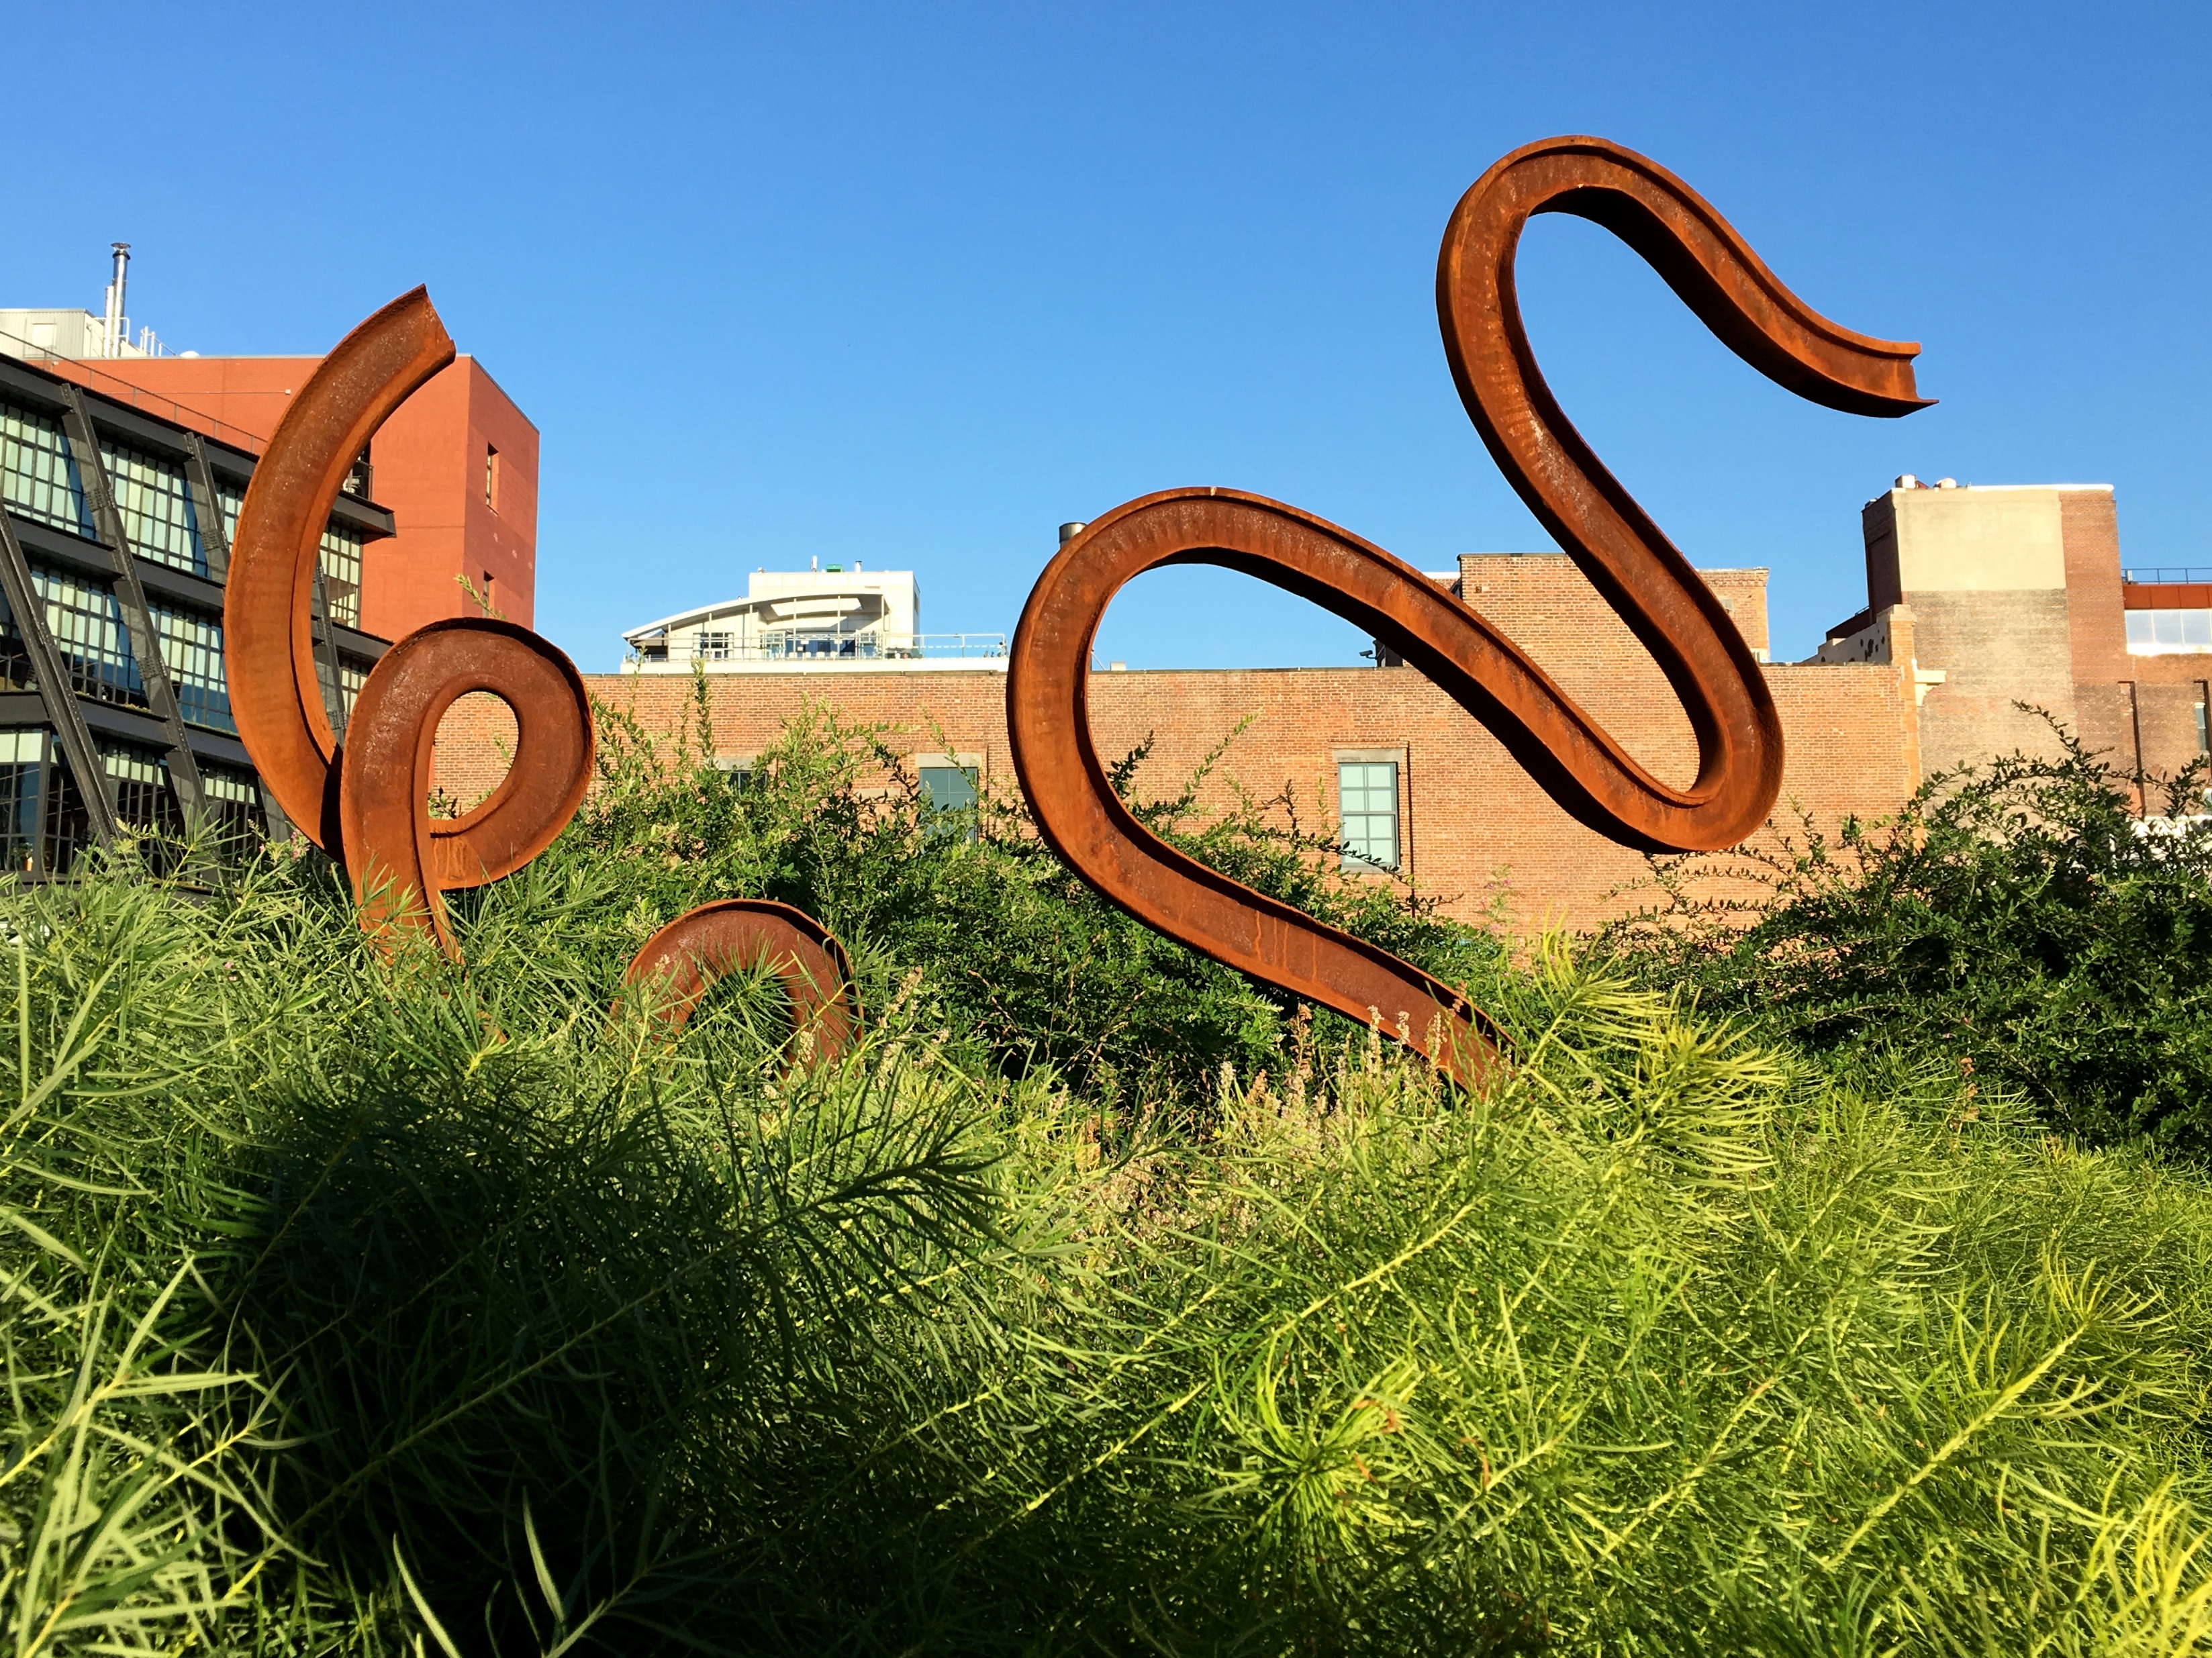
grass, lawn, flower, garden, playground, 2016366